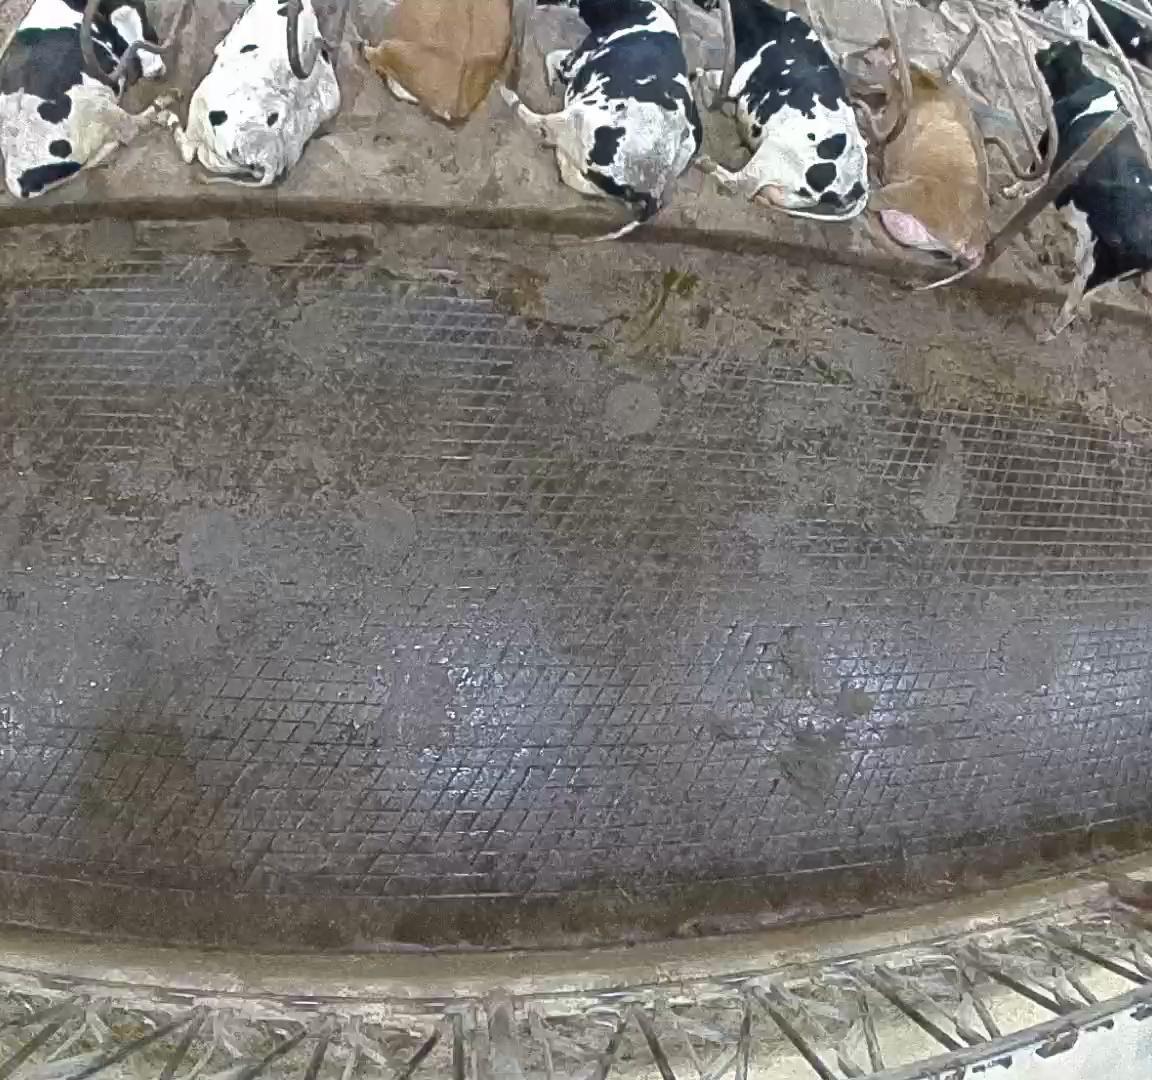
Number of cows: 7